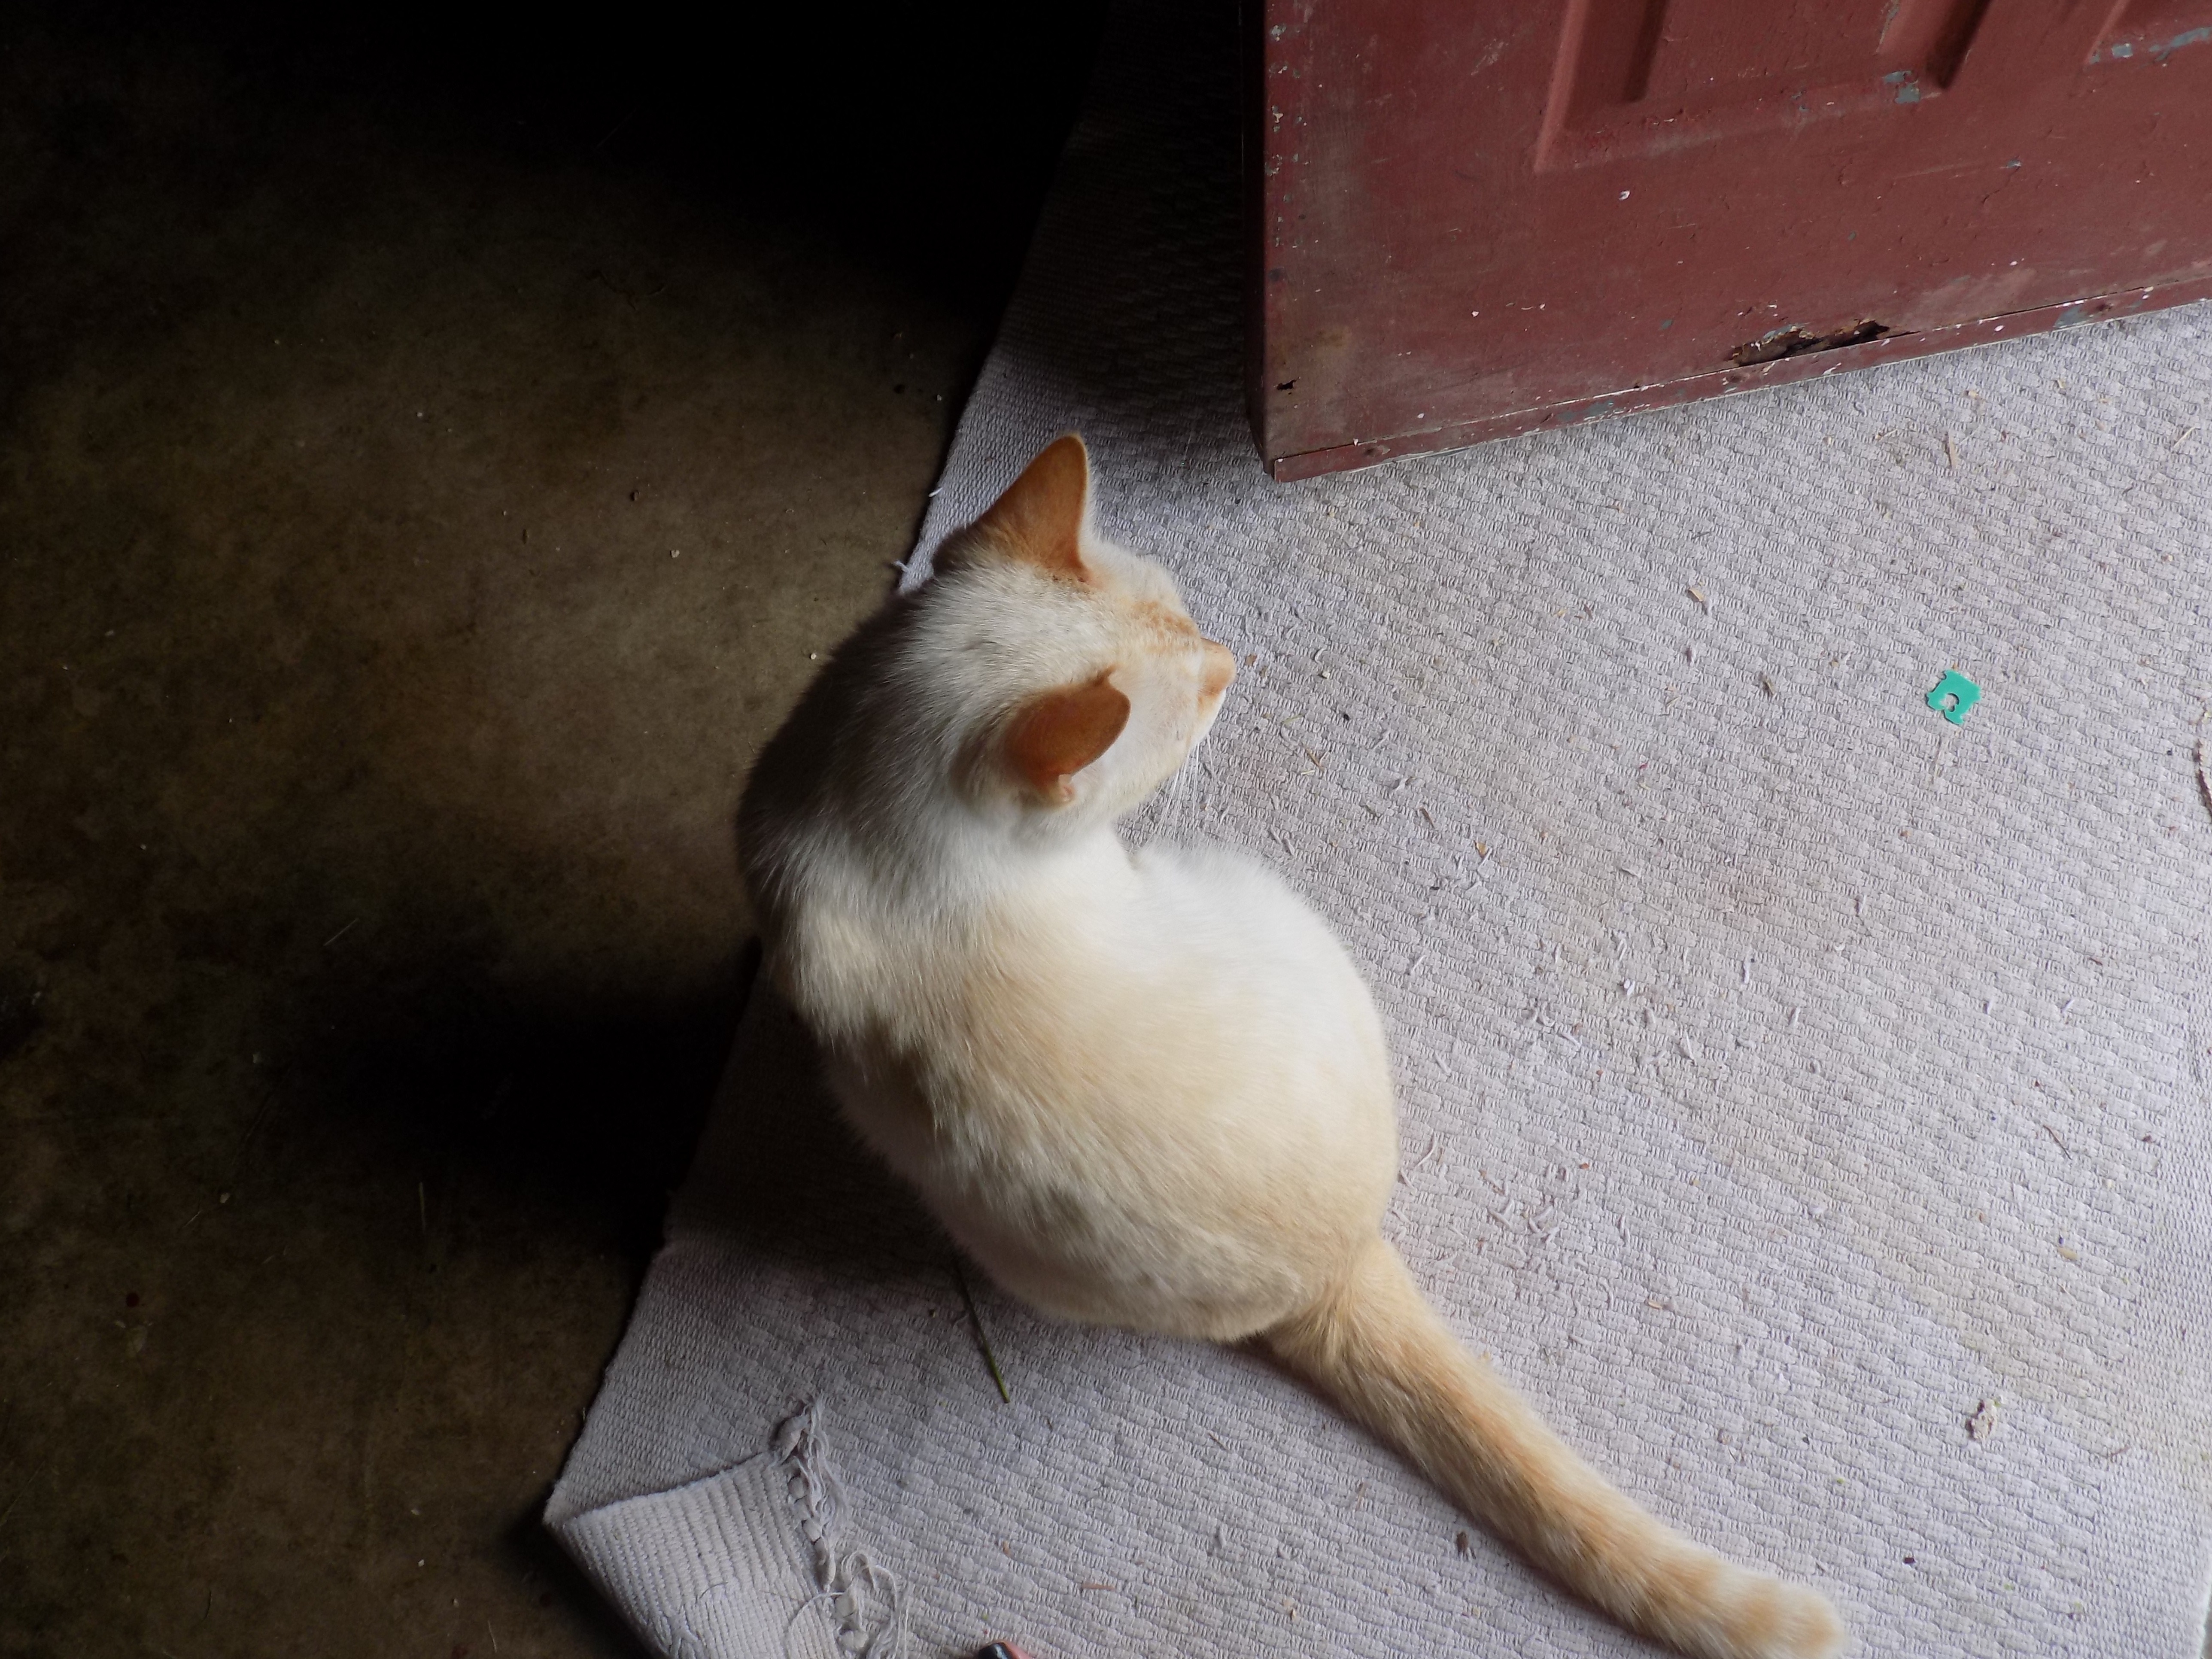
kitten, cat, mammal, whiskers, skin, vertebrate, small to medium sized cats, cat like mammal